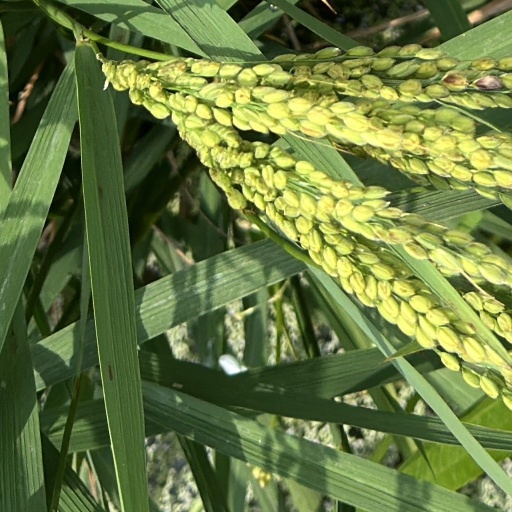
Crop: rice